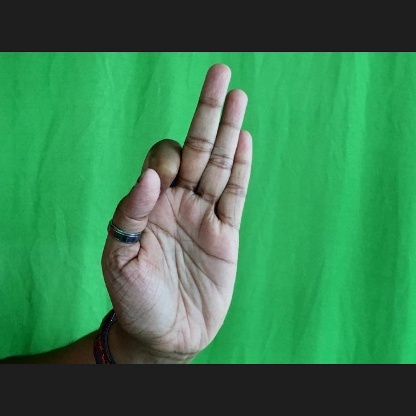
Mudra: Aralam